Over the Edge (1999)

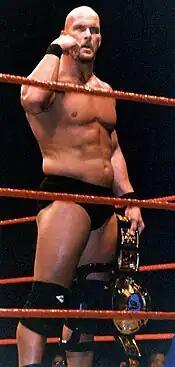
Stone Cold Steve Austin as WWF Champion.

The matches at Over the Edge were based on scripted storylines, where wrestlers portrayed heroes, villains, or more ambiguous characters in events that built tension and culminated in matches. Storylines were developed on weekly WWF television and advanced through a series of confrontations, alliances, and betrayals.